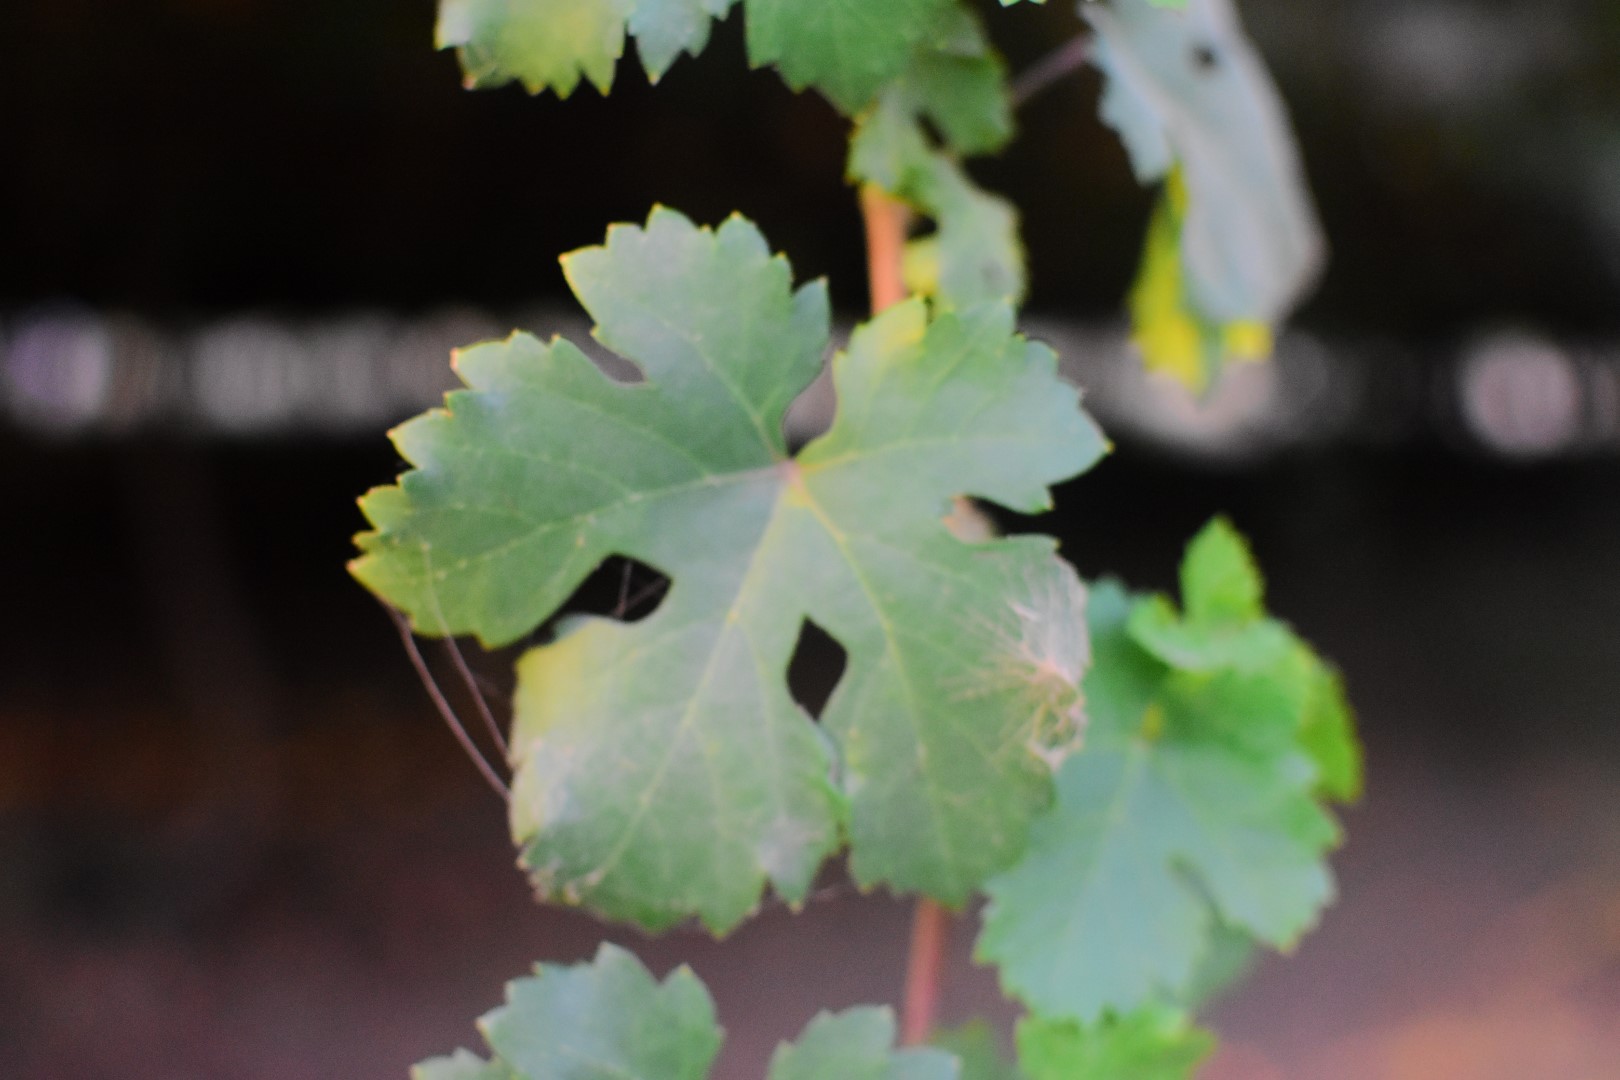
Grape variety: Aswud Balad